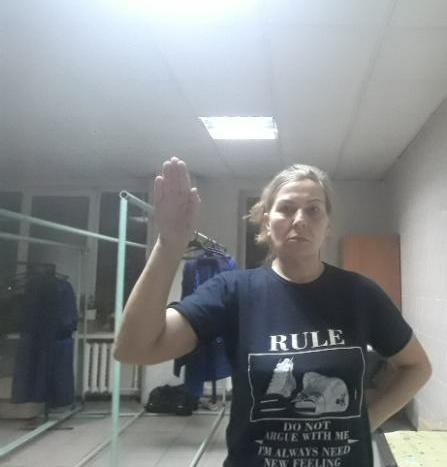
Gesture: stop